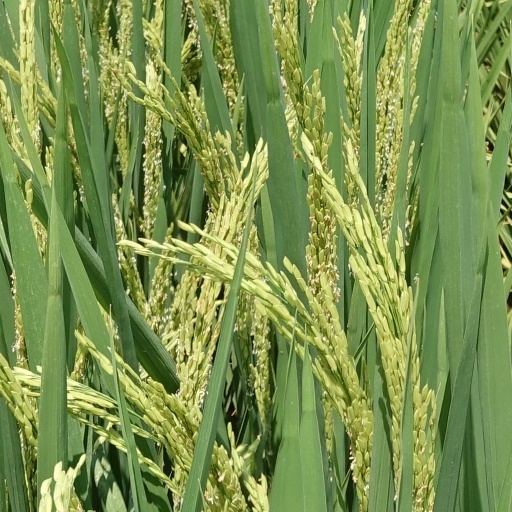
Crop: rice